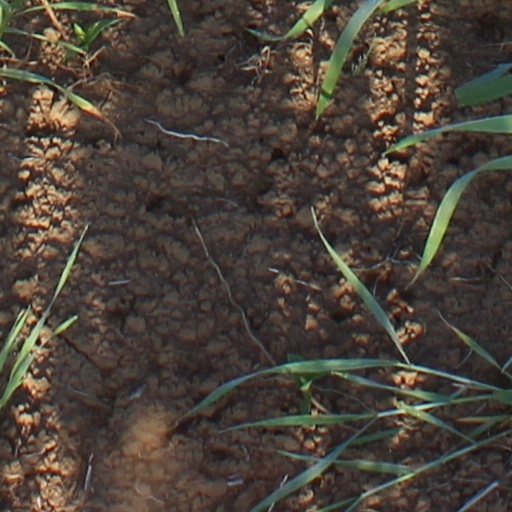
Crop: wheat